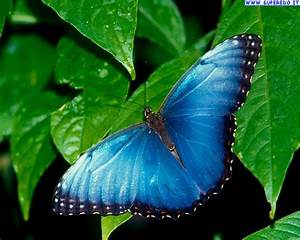
Label: butterfly